Lego Legends of Chima: Laval's Journey

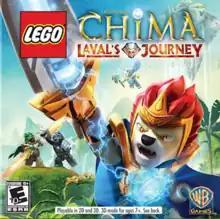
North American Nintendo 3DS cover art for "Lego Legends of Chima: Laval's Journey"

Lego Legends of Chima: Laval's Journey is a sandbox-style action-adventure video game, developed by TT Fusion, released on the Nintendo 3DS and PlayStation Vita in June 2013. The game was also released on the Nintendo DS a few months later. It is based on the "Lego Legends of Chima" theme which was discontinued in 2015.